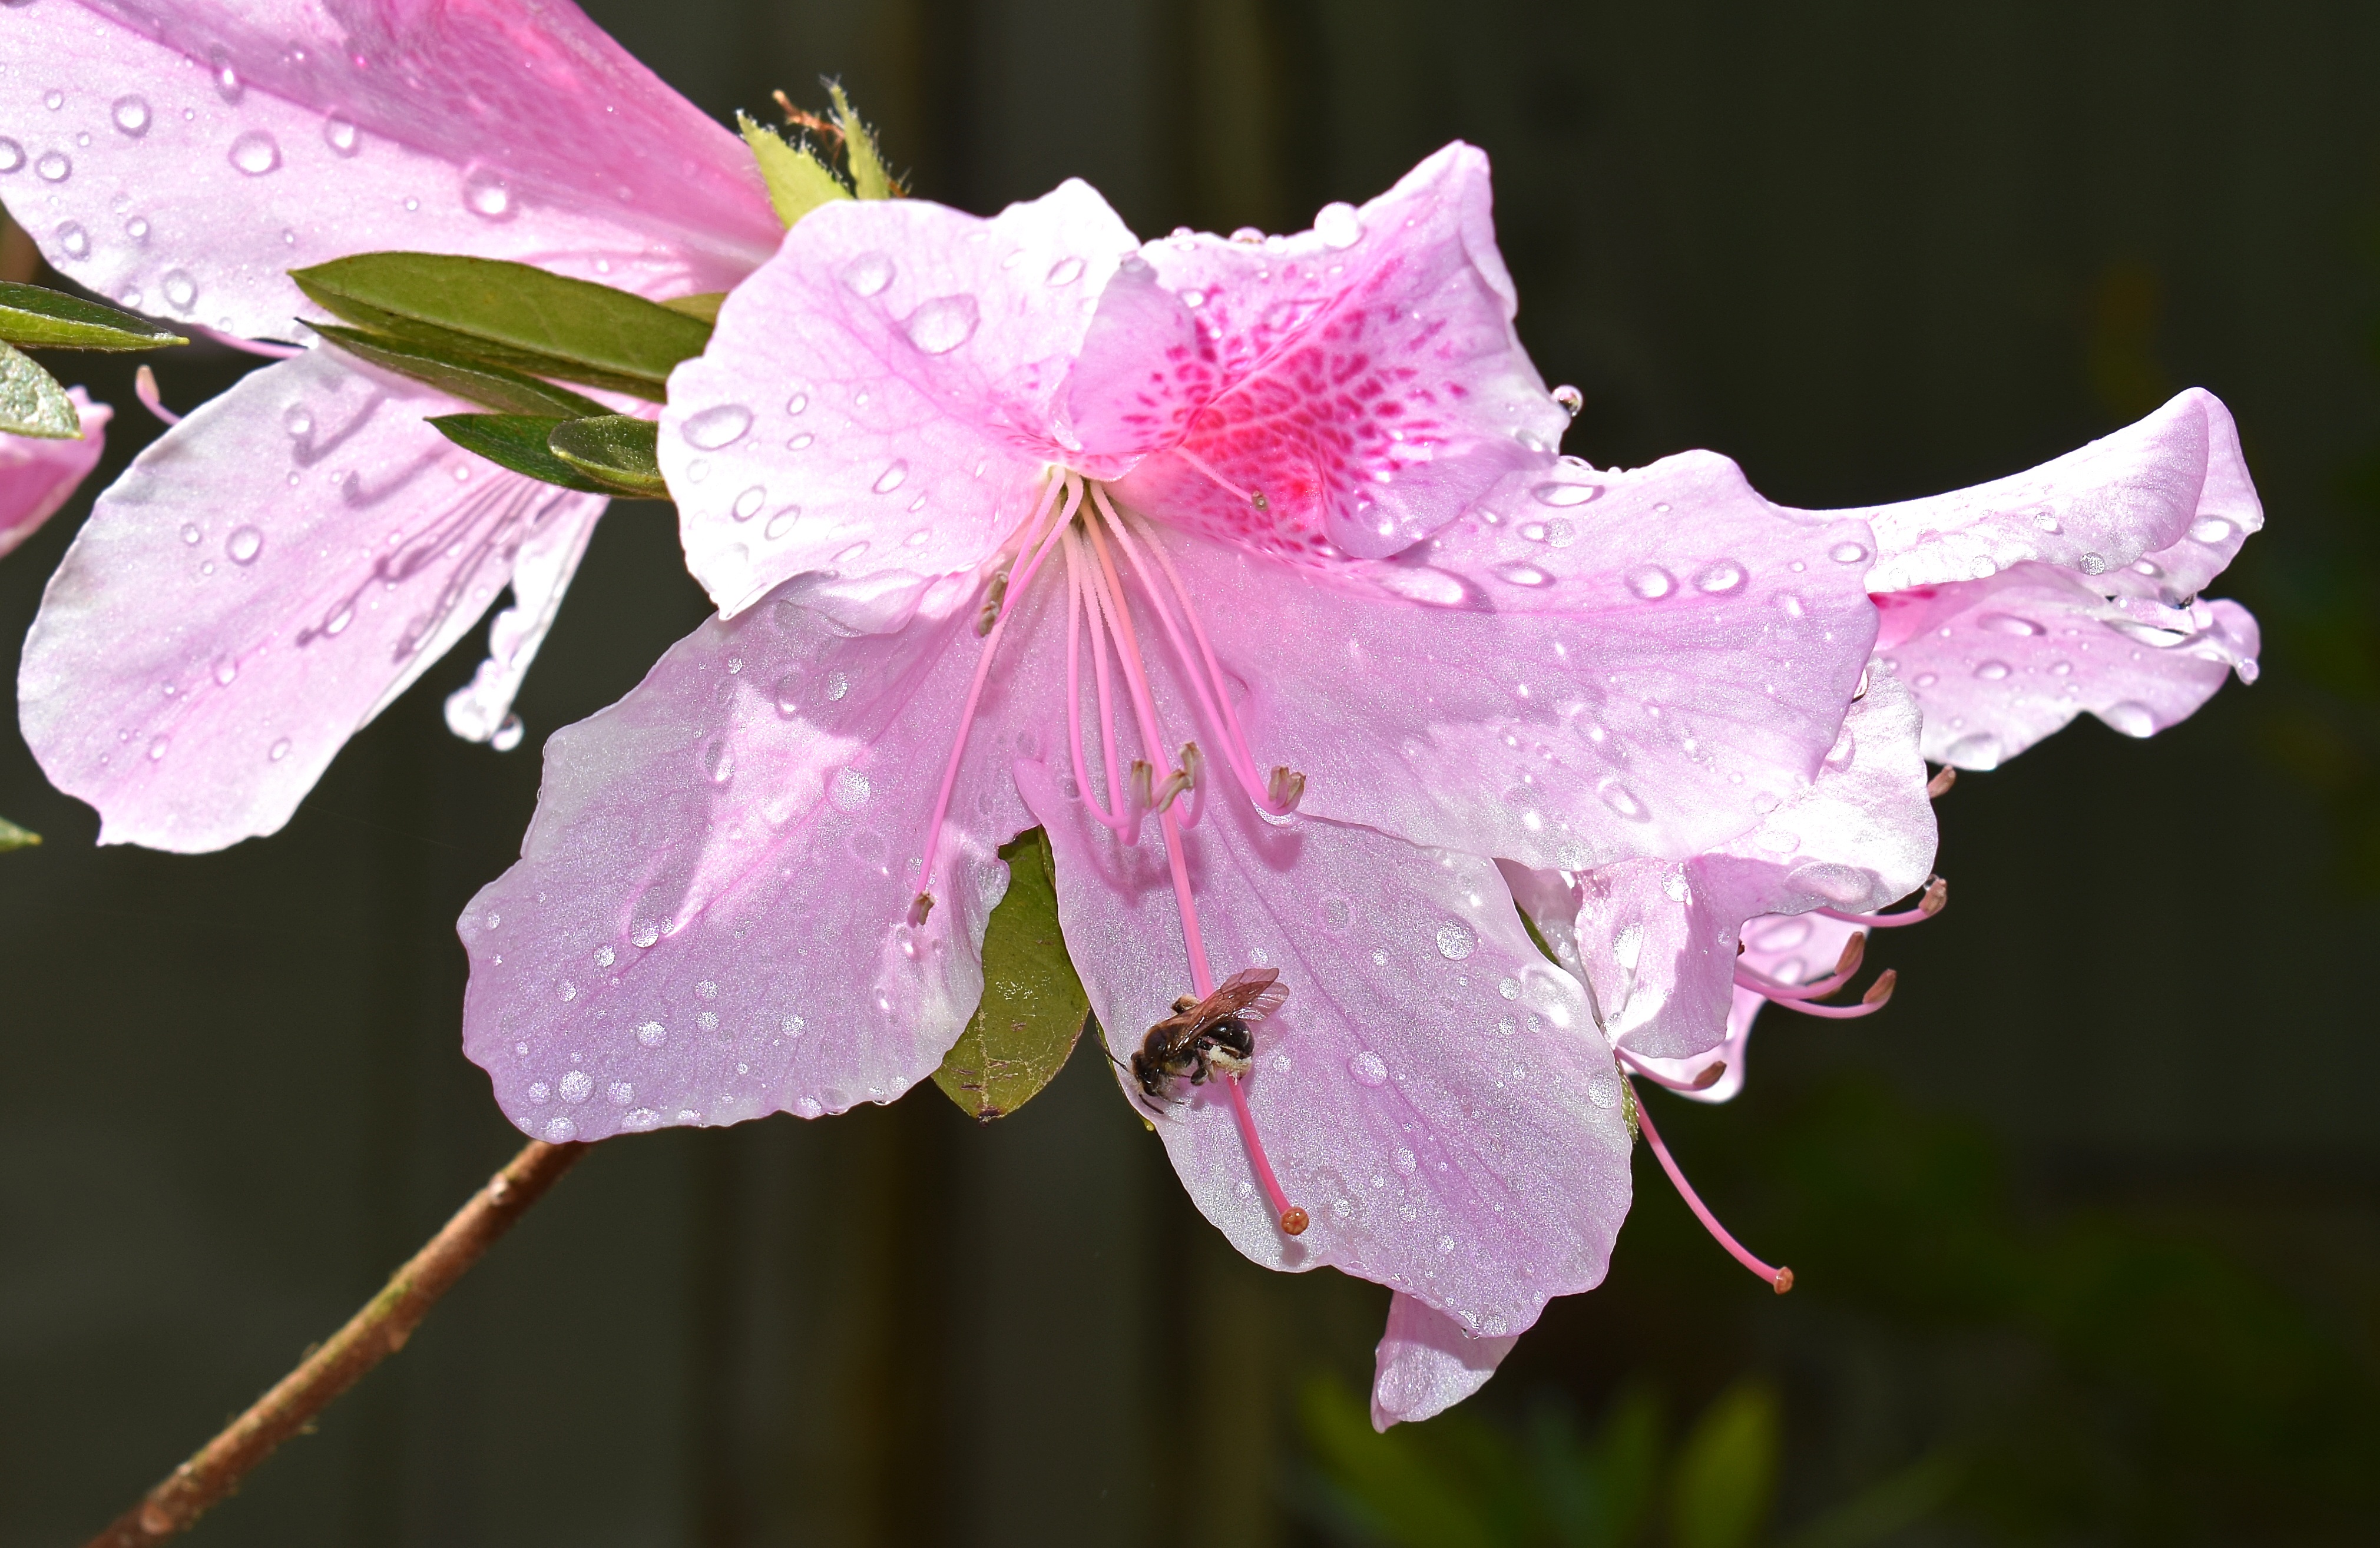
nature, blossom, plant, leaf, flower, petal, bloom, animal, bush, spring, insect, botany, colorful, garden, pink, flora, fauna, close up, shrub, bee, rhododendron, azalea, macro photography, flowering plant, pollinator, woody plant, land plant, honeybee in azalea